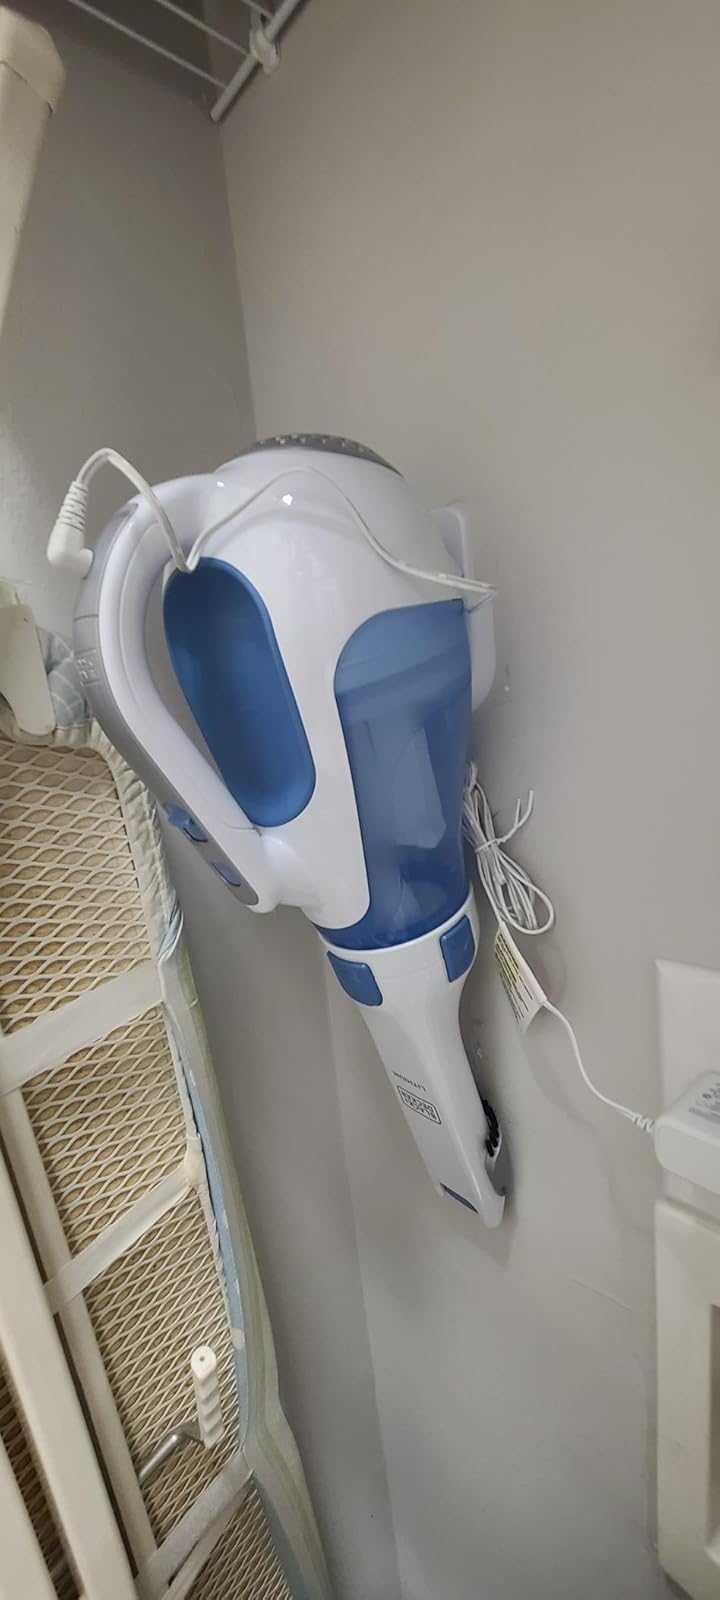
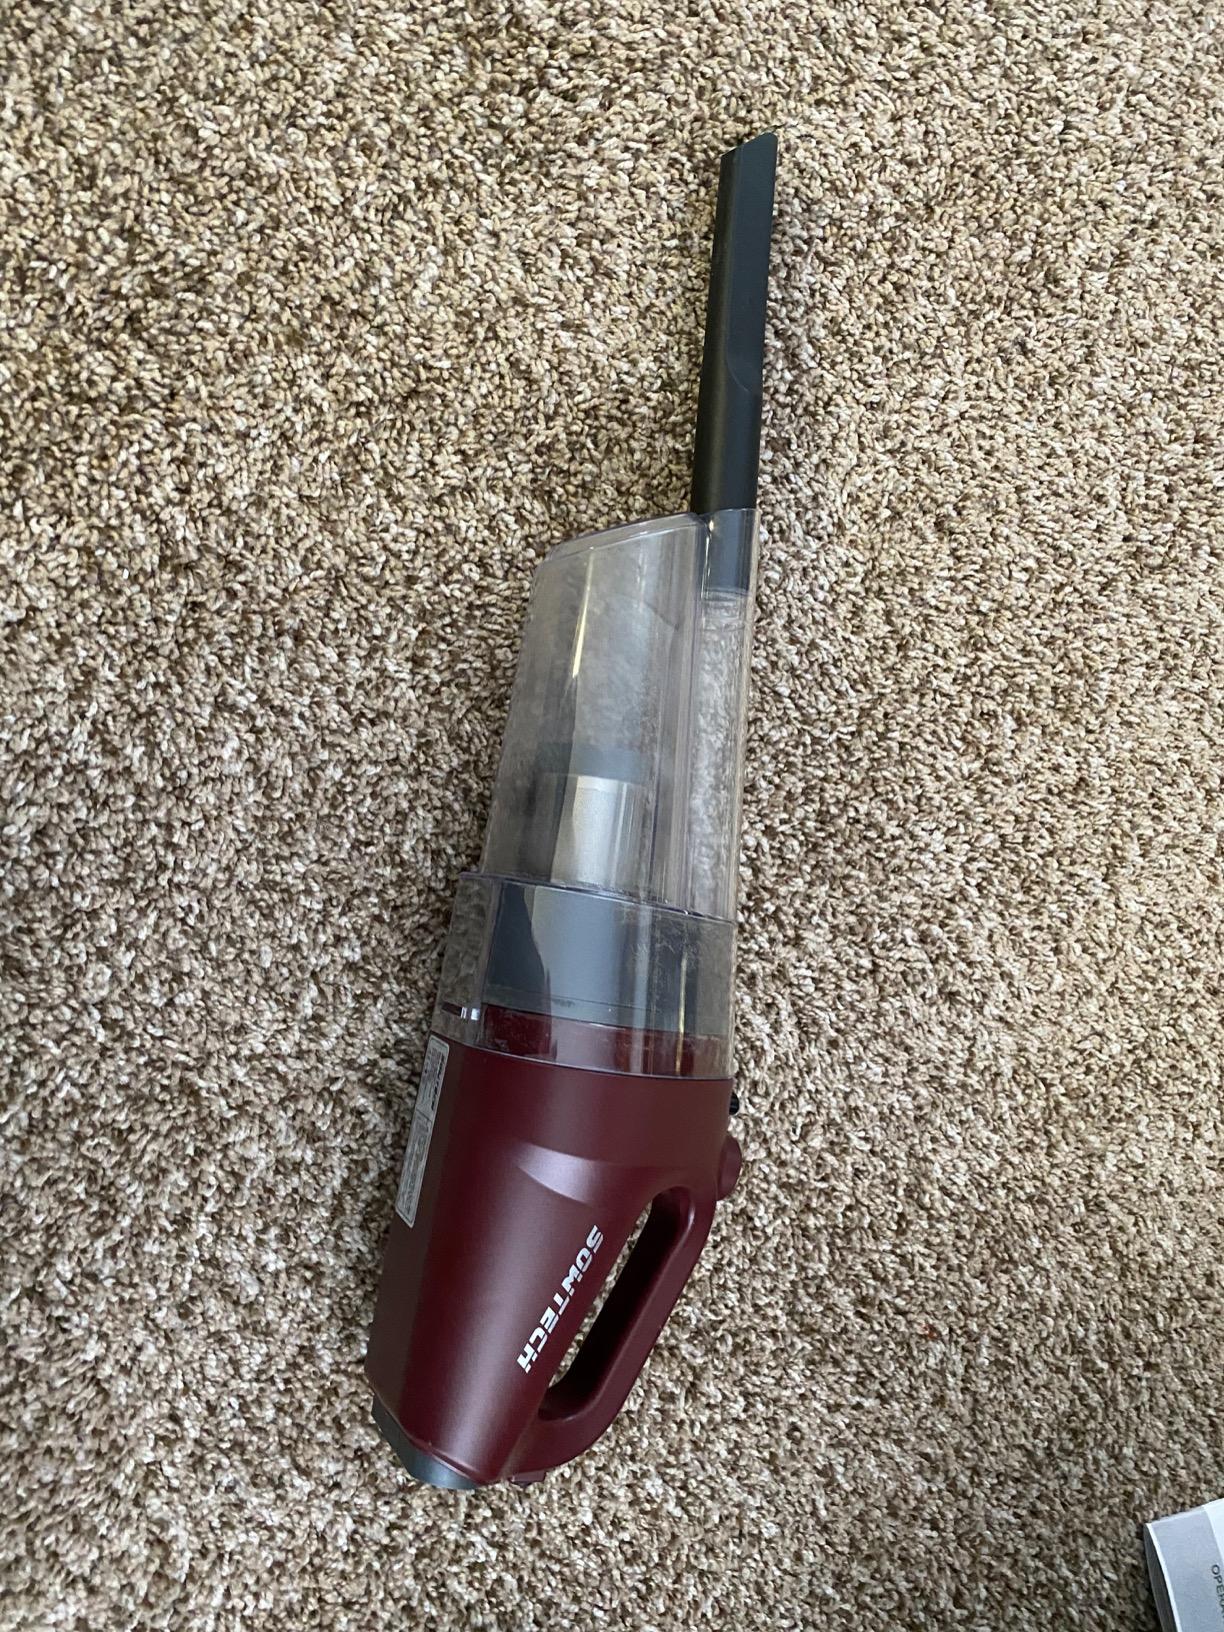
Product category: items_vacuum
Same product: no